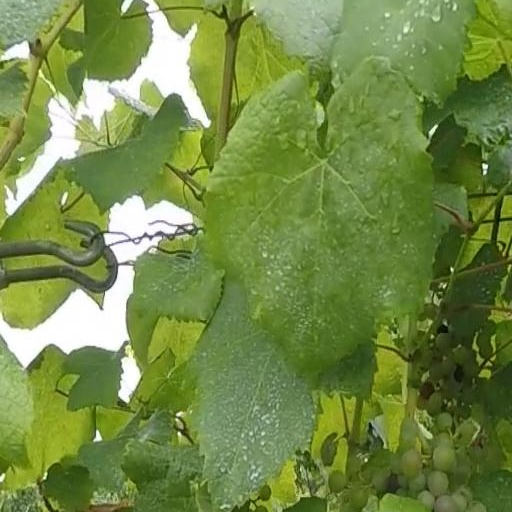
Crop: grape